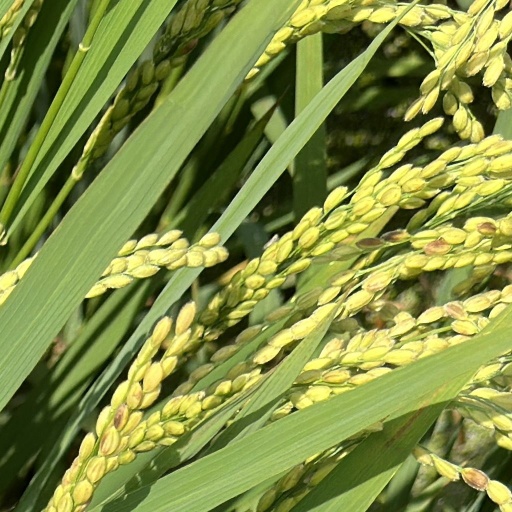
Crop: rice